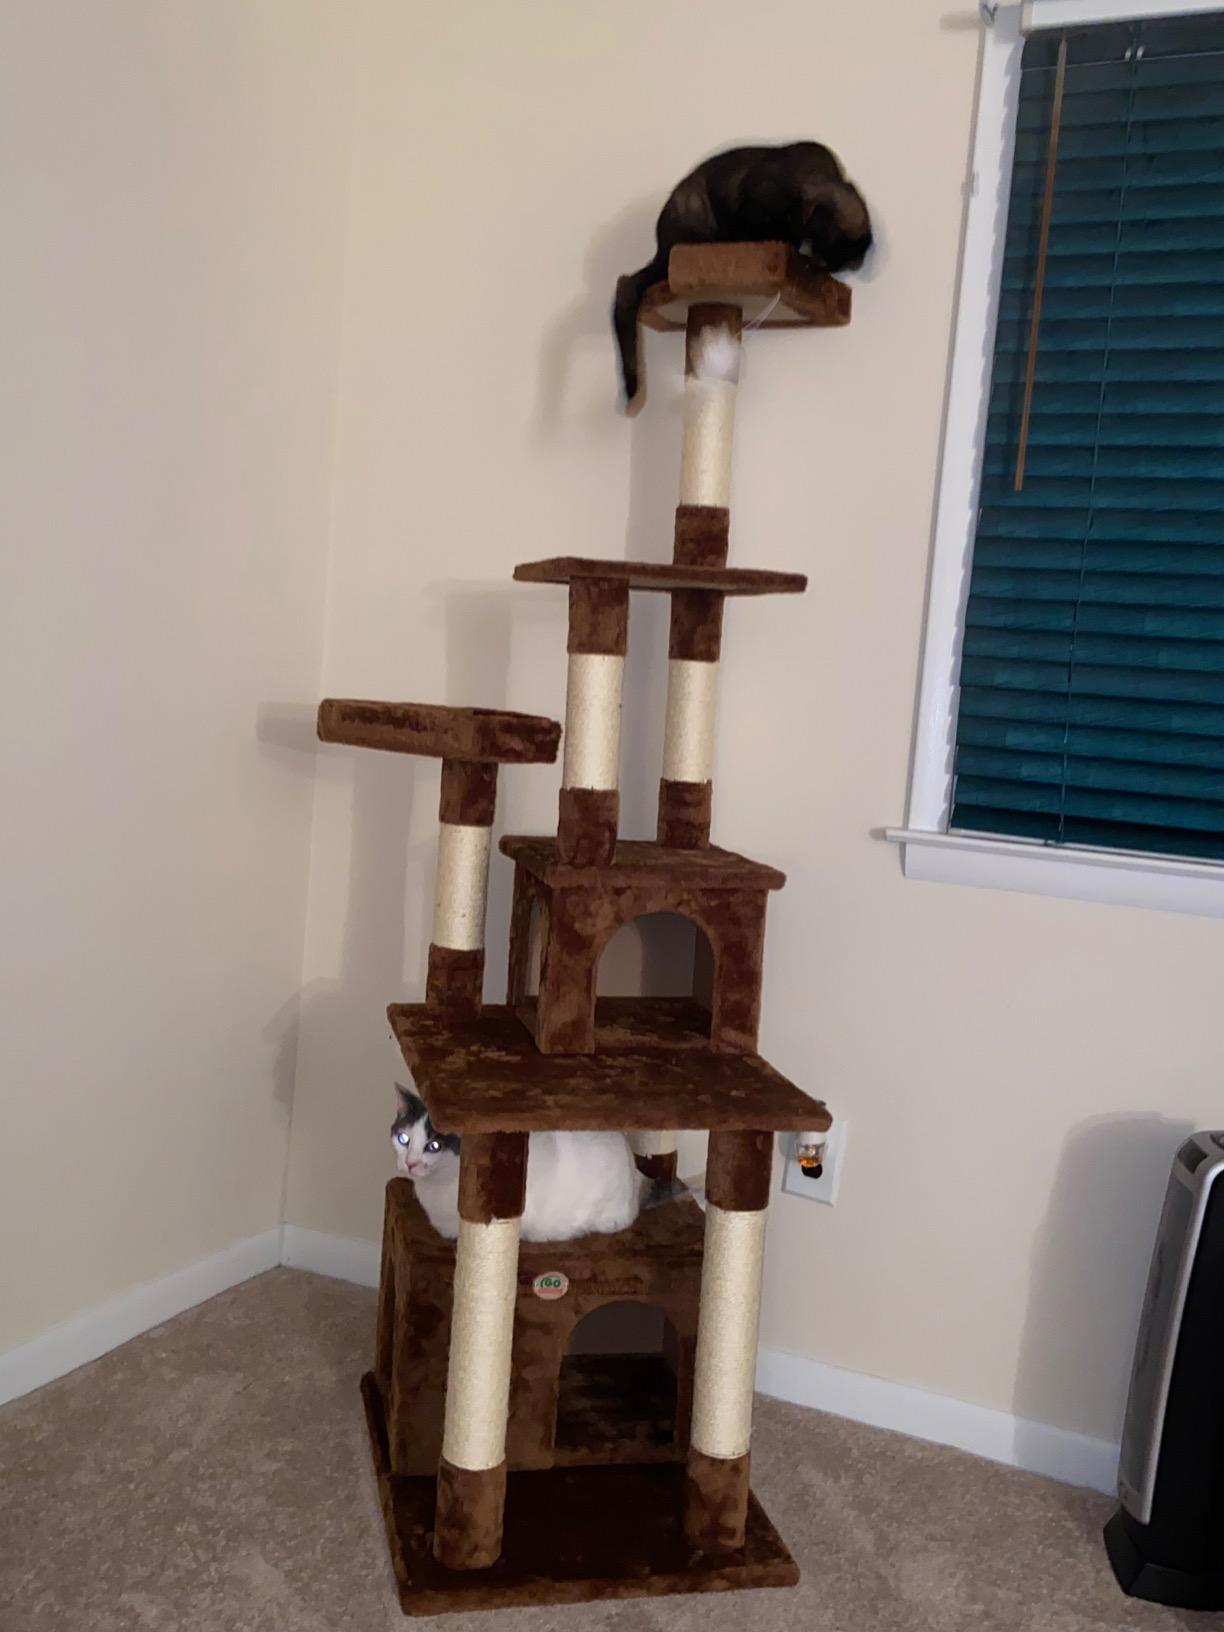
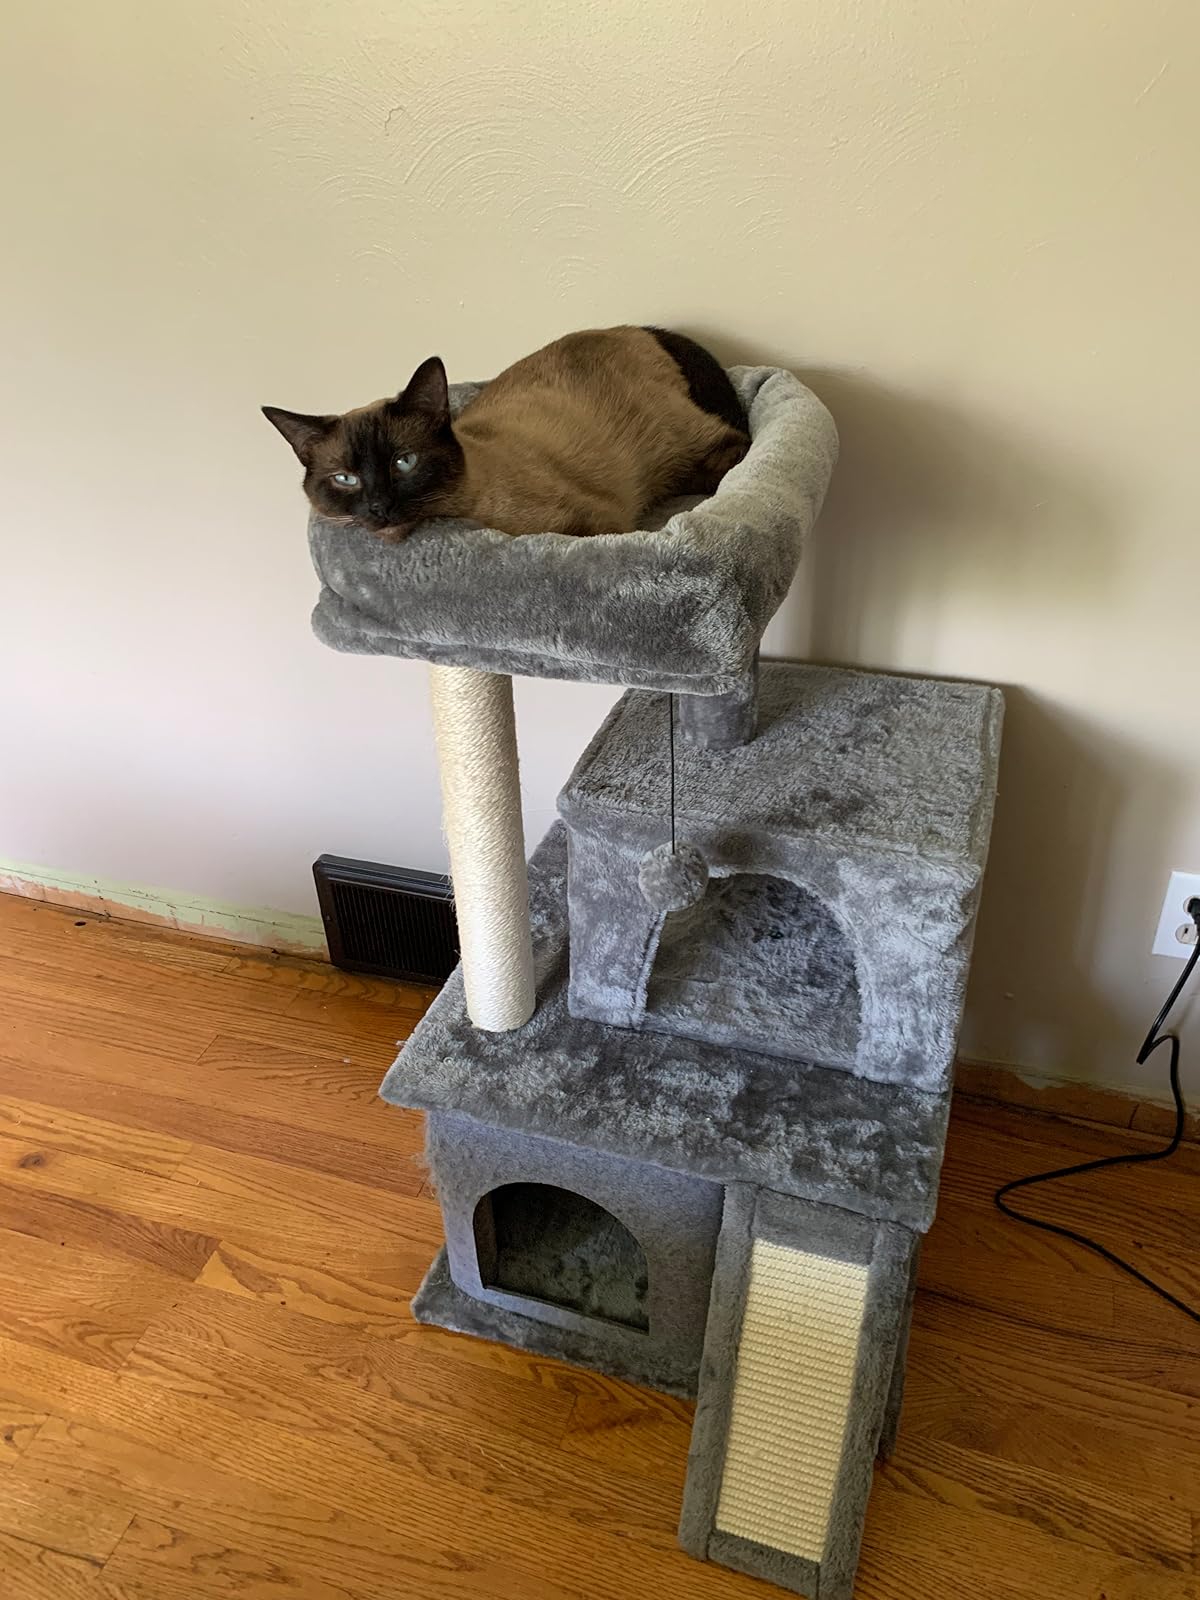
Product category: items_cat tree
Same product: no